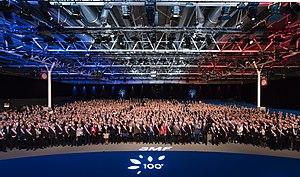
100e Congrès de l'AMF (novembre 2019)
L’Association des maires de France et des présidents d'intercommunalité est une association créée en 1907 et reconnue d’utilité publique dès 1933. Elle compte plus de 34 000 adhérents, maires et des présidents d’intercommunalité, ce qui lui assurent légitimité et représentativité.